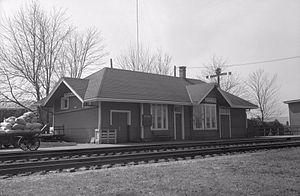
La Gare GO de Richmond Hill offre un service de train et de bus dans la ville de Richmond Hill, Ontario, Canada. C'était le terminus nord de la ligne de Richmond Hill depuis 1982, jusqu'à l'ouverture de la gare GO de Gormley, le 5 décembre 2016.